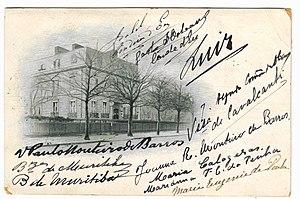
La princesse Isabelle du Brésil, née à Rio de Janeiro, au Brésil, le 29 juillet 1846 et morte au château d'Eu, en France, le 14 novembre 1921 a été princesse héritière du Brésil, régente à trois reprises puis prétendante au trône après la chute de la monarchie.